Matt Conn

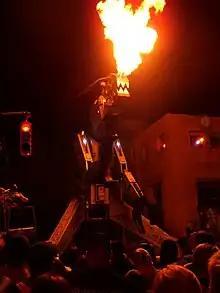
Robosaurus, featured on "America's Worst Driver"

GaymerX2 was held at the InterContinental Hotel on July 11–13, 2014 in downtown San Francisco. It featured celebrities like former WWE performer Fred Rosser (Darren Young) and sponsors like Indiecade, Ubisoft, Riot Games, and 2K Games.